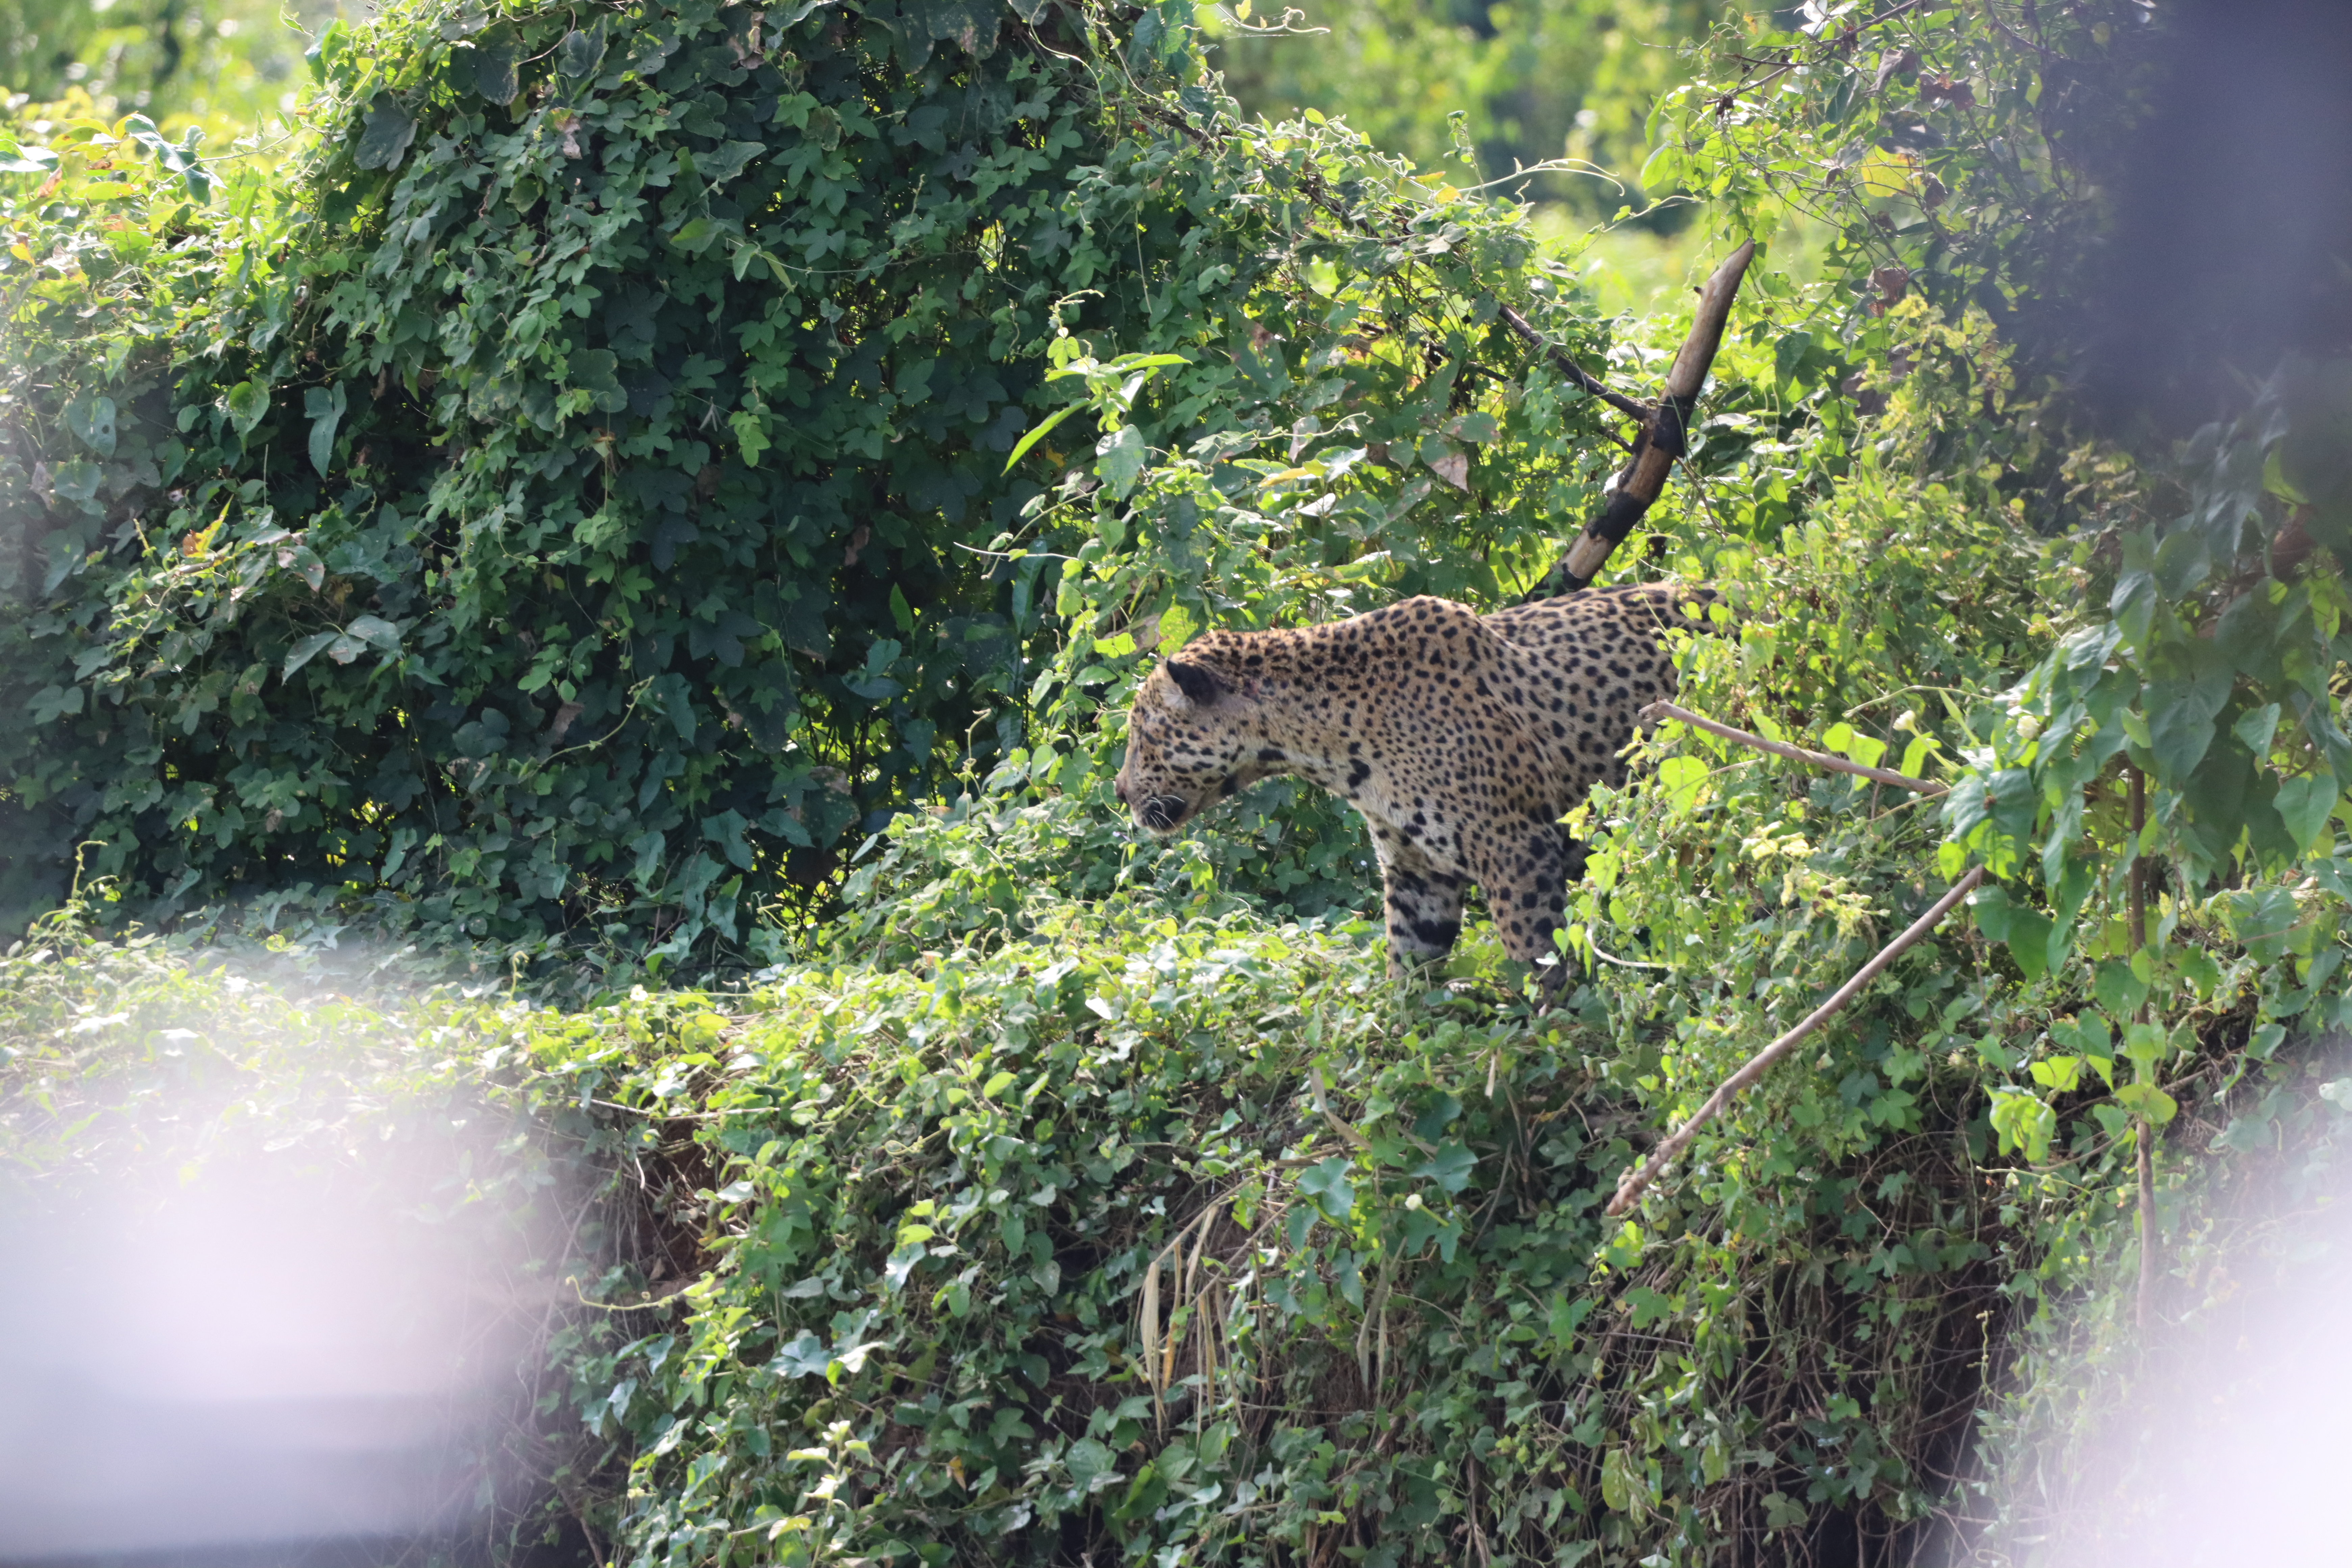
Jaguar: Kwang